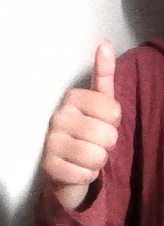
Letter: aleff